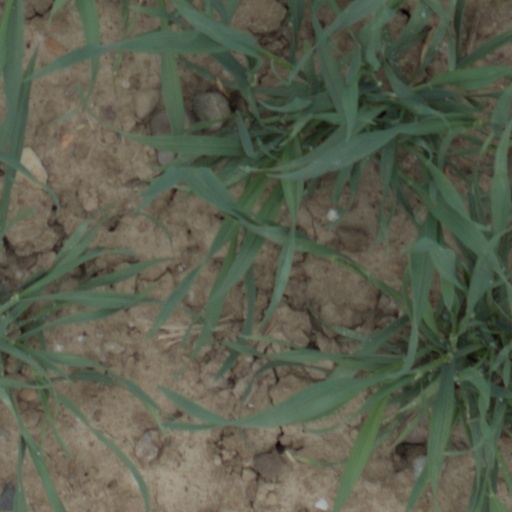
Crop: wheat